I&M Bank Limited

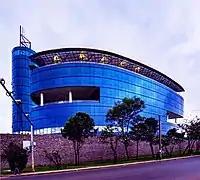
Headquarters, I&M Bank 1 Park Avenue, Nairobi

I&M Bank Kenya Limited is a commercial bank in Kenya, the largest economy in the East African Community. It is licensed by the Central Bank of Kenya, the central bank and national banking regulator.